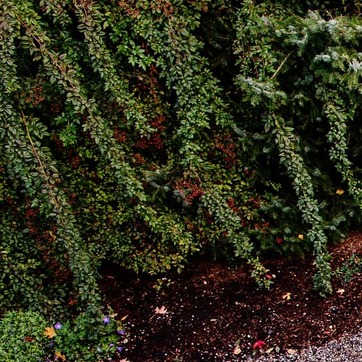
Material: foliage